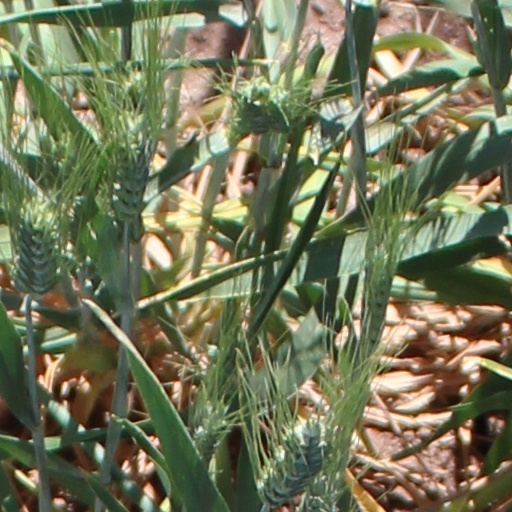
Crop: wheat